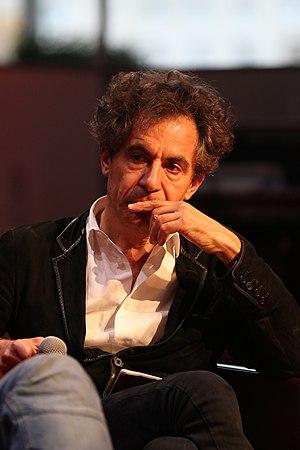
Étienne Klein, né à Paris le 1ᵉʳ avril 1958, est un physicien et philosophe des sciences français.
« Jamais sans doute dans l’histoire […] le thème du progrès n’a à ce point interrogé l’humanité dans son ensemble et l’humanité propre à chaque individu. »
Les expressions ère post-vérité et, plus rarement, ère post-factuelle sont utilisées pour décrire l'évolution des interactions entre la politique et les médias au XXIᵉ siècle, du fait de la montée en puissance de l'usage social d'internet, notamment de la blogosphère et des médias sociaux. Apparus aux États-Unis en 2004 et utilisés depuis de façon équivalente, ces néologismes désignent plus particulièrement une culture politique au sein de laquelle les leaders politiques orientent les débats vers l'émotion en usant abondamment d'éléments de langage et en ignorant les faits et la nécessité d'y soumettre leur argumentation, ceci à des fins électorales.